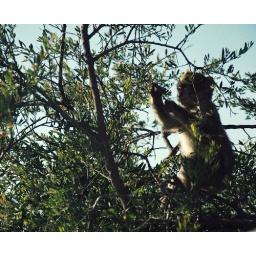
Baby ape up on a tree picking on some leaves and looking around up the rock of Gibraltar.